Trenton station (Reading Railroad)

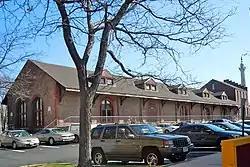

Trenton is a historic railroad station located in Trenton, Mercer County, New Jersey, United States. The station was built in 1888 by the Philadelphia and Reading Railroad. It was located on the railroad's Trenton Branch. It was added to the National Register of Historic Places on May 14, 1979, as the Philadelphia and Reading Railroad Freight Station.